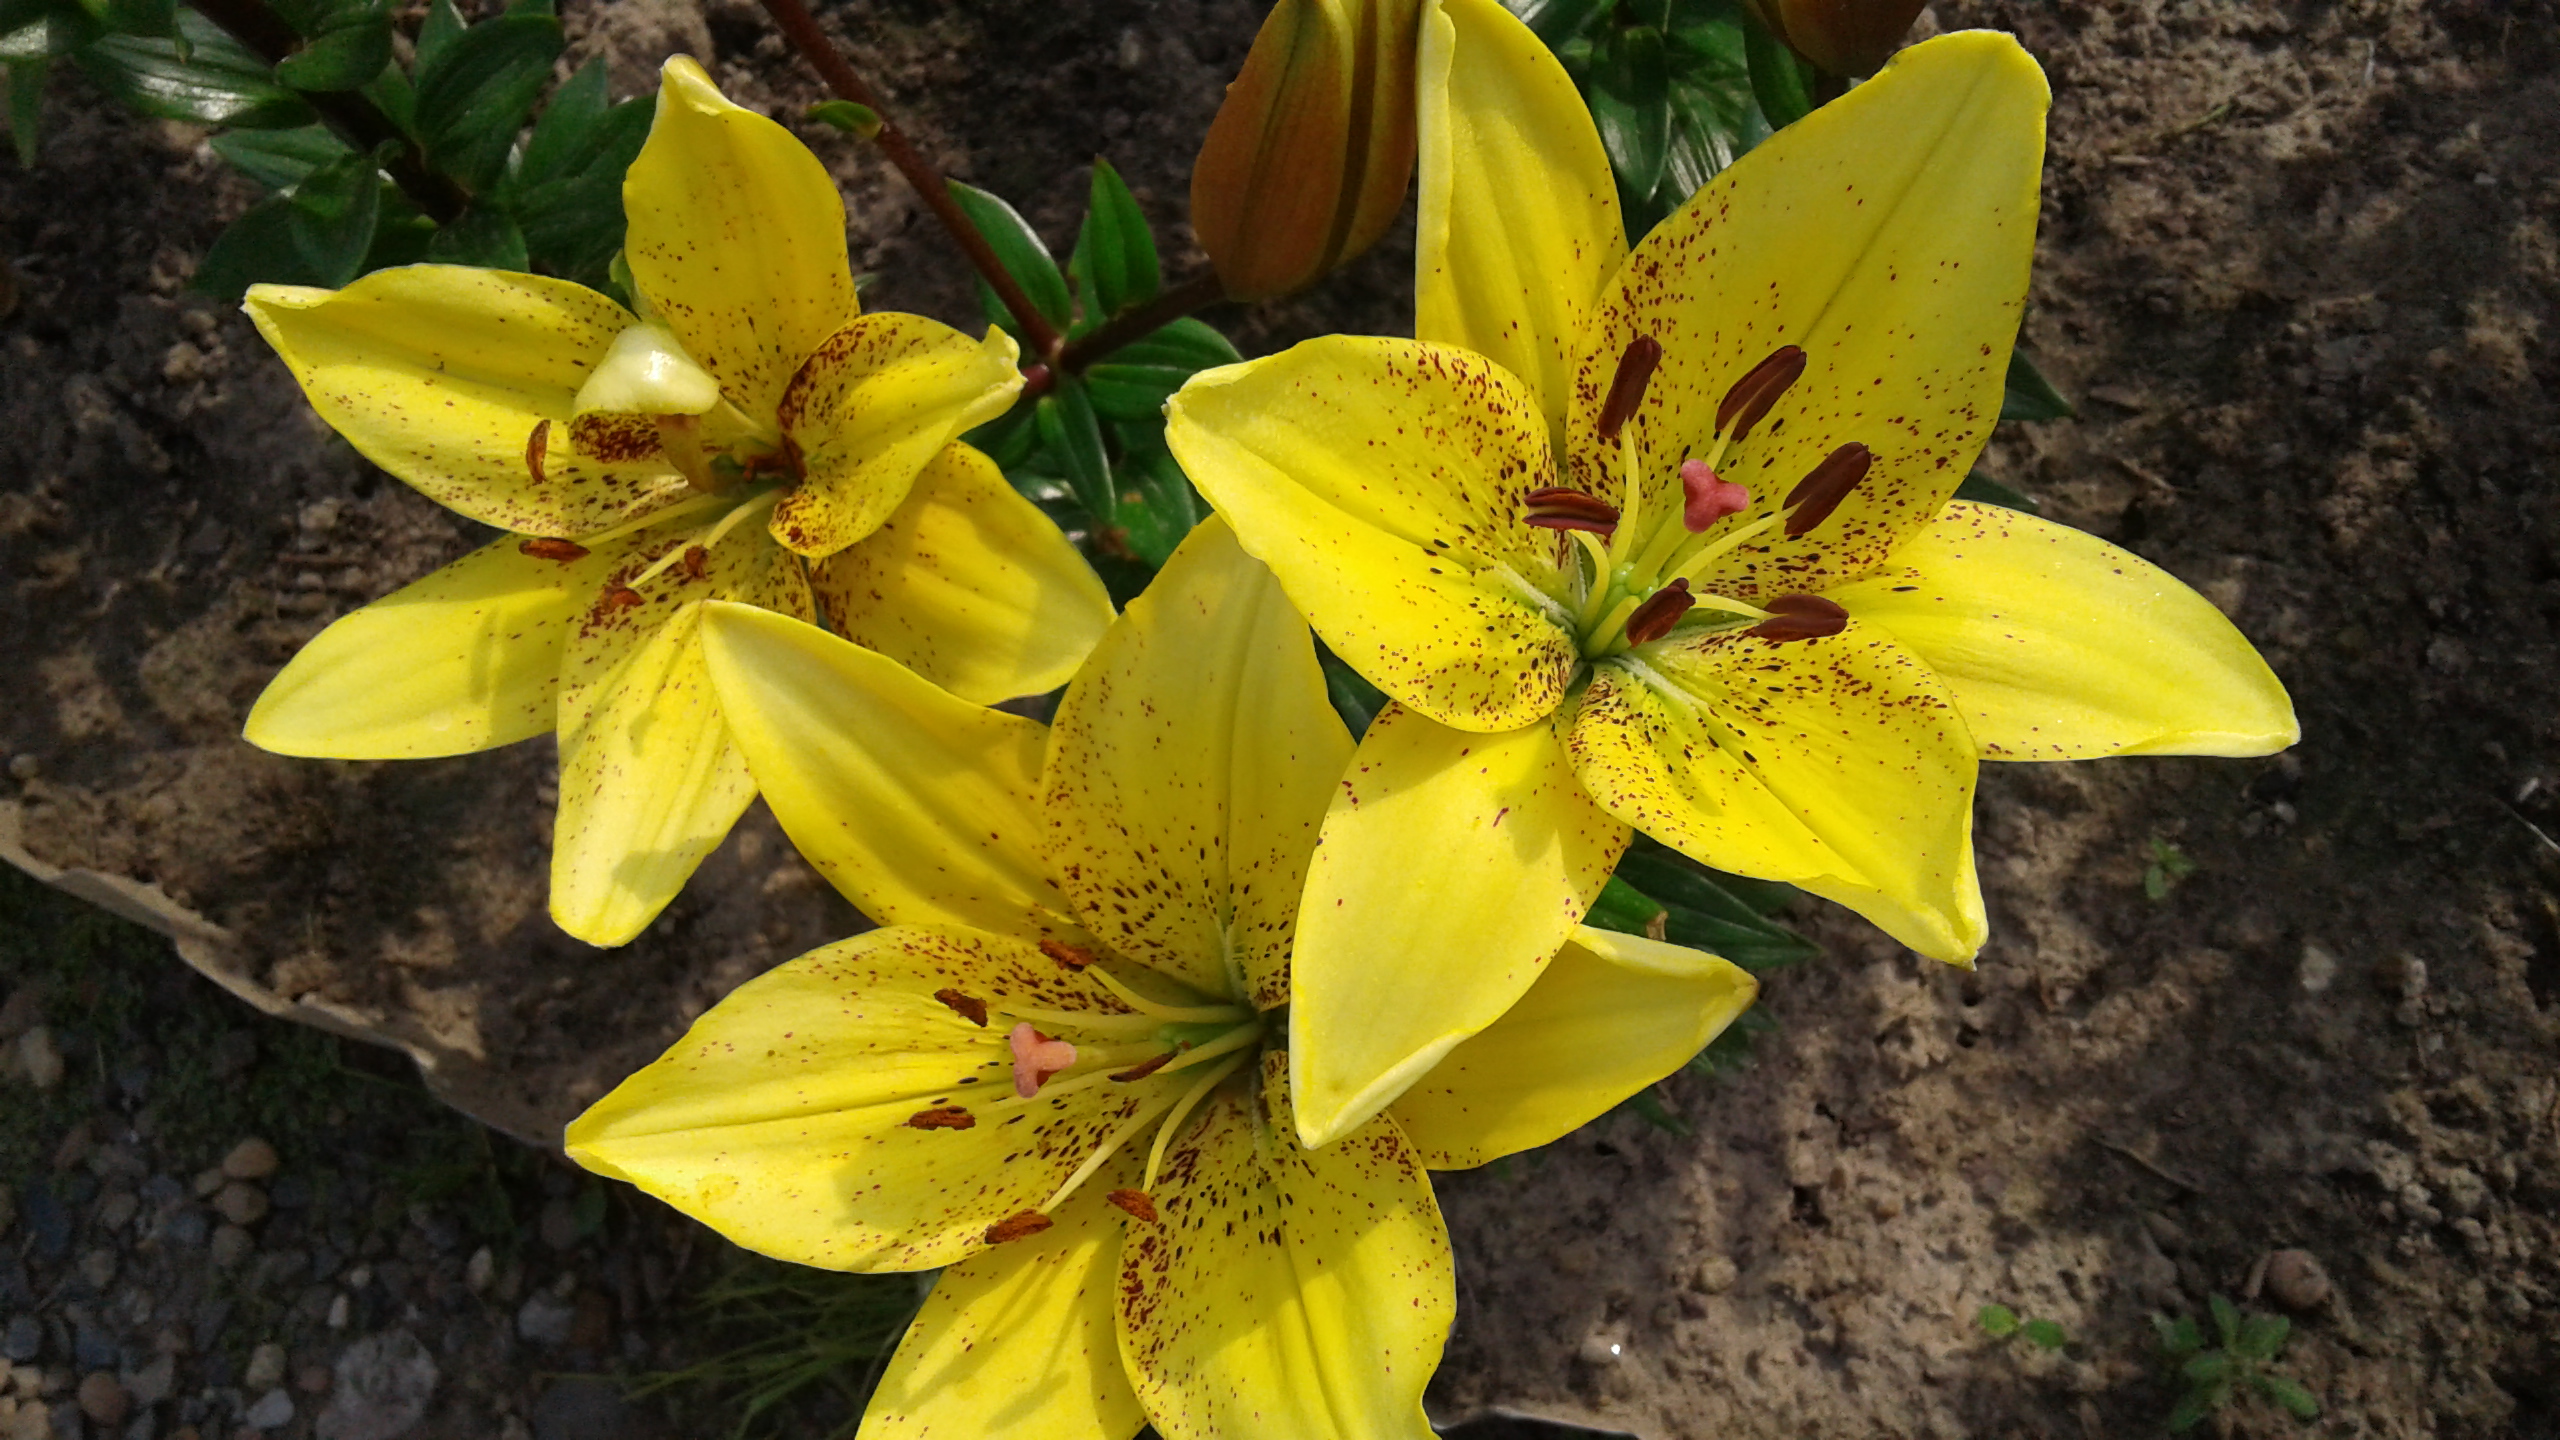
flowers, yellow flowers, beautiful yellow flowers, lilies, yellow lilies, flower, flowering plant, lily, yellow, plant, petal, lily family, terrestrial plant, wildflower, Lily order, evening primrose family, alstroemeriaceae, evening primrose, perennial plant